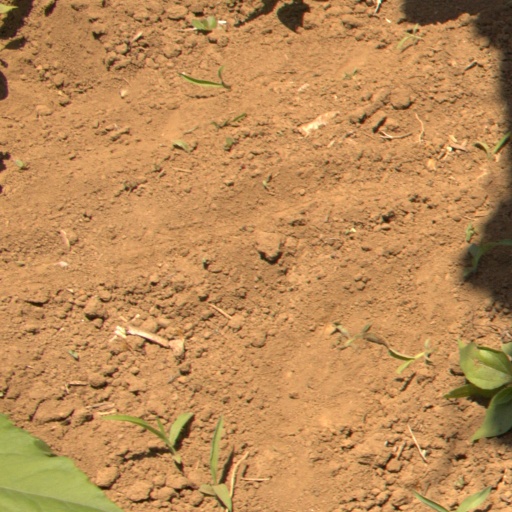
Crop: Jerusalem artichoke